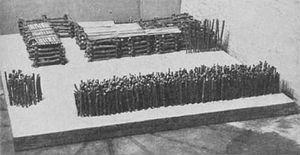
Le Bulverket est le nom des vestiges d'une grande fortification en bois au lac Tingstäde sur l'île de Gotland en Suède. À sa construction, c'était une enceinte de 250 m de diamètre à double palissade protégeant des maisons élevées sur une plate-forme.